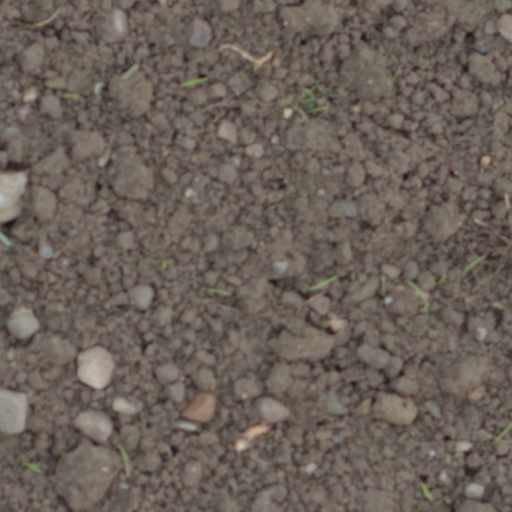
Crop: wheat